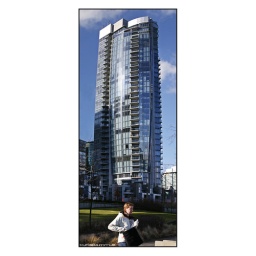
an apartment tower building in Vancouver